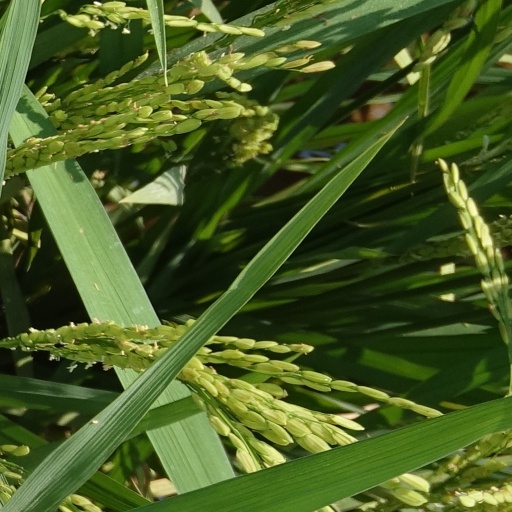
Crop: rice